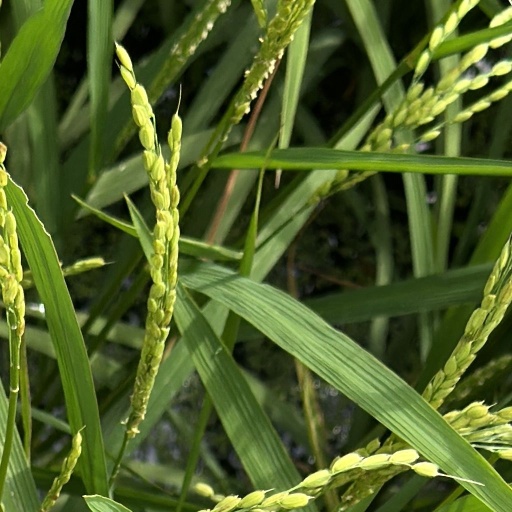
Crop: rice